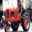
Label: tractor